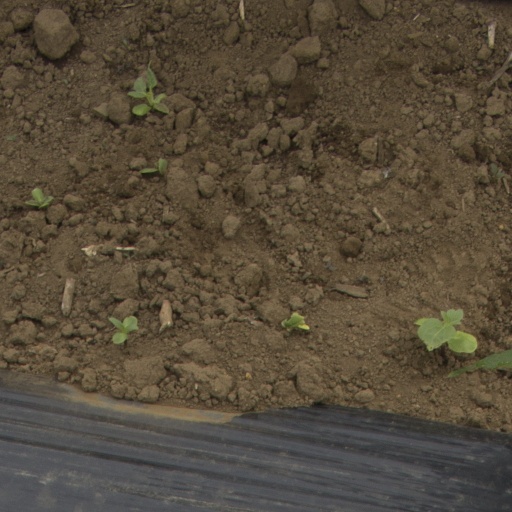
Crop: Jerusalem artichoke